Fortingall

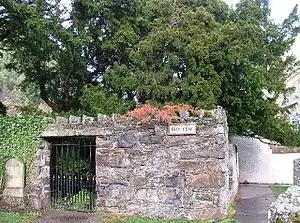
The Fortingall Yew

The Fortingall Yew is an ancient tree in its own walled enclosure within the village churchyard. Its age has been estimated between 2000 and 9000 years – with the higher estimate putting it in contention of the oldest living tree – perhaps even the oldest living thing – in Europe. Place-name and archaeological evidence hint at an Iron Age cult centre at Fortingall, which may have had this tree as its focus. The site was Christianised during the Dark Ages, perhaps because it was already a sacred place.